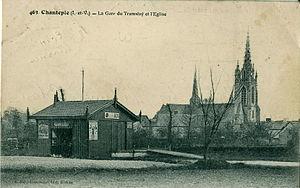
Carte postale ancienne éditée par E. Mary-Rousselière, n°463
Les Tramways d'Ille-et-Vilaine, ou TIV, sont une ancienne compagnie de chemin de fer secondaire implantée en Ille-et-Vilaine, en activité de la fin du XIXᵉ au milieu du XXᵉ siècle.
Chantepie est une commune française de Rennes Métropole située dans le département d'Ille-et-Vilaine, en région Bretagne.